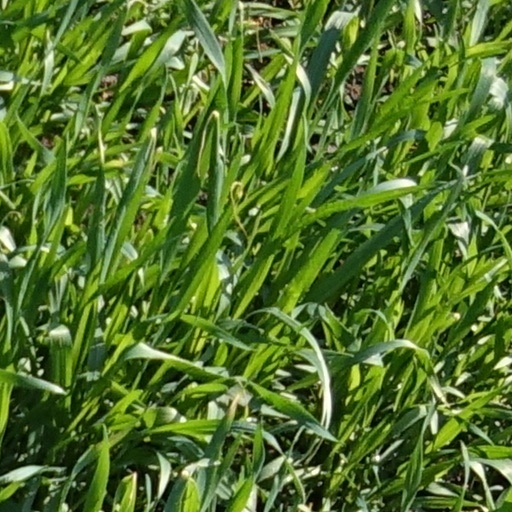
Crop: wheat